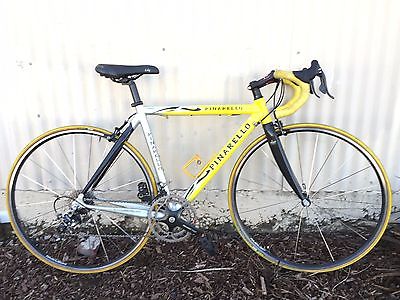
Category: bicycle